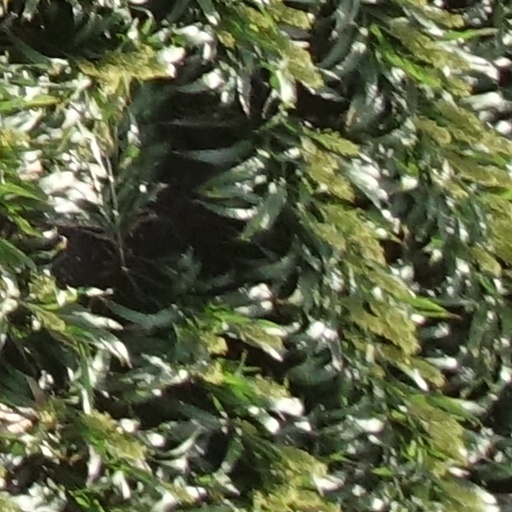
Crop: sorghum